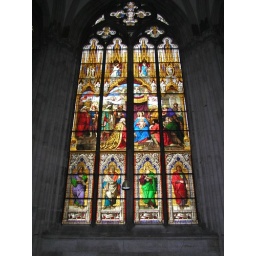
One of the beautiful stained glass windows in the Cologne Dom.